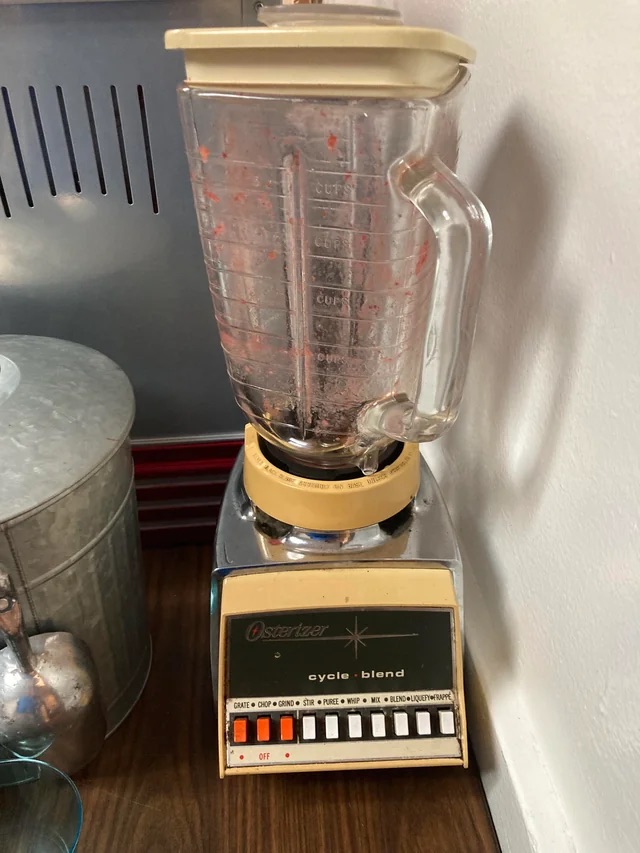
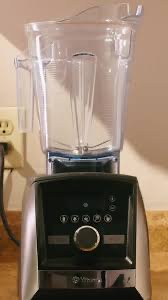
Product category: items_blender
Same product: no